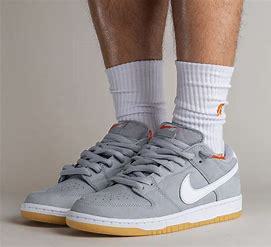
Brand: Nike
Model: SB Dunk